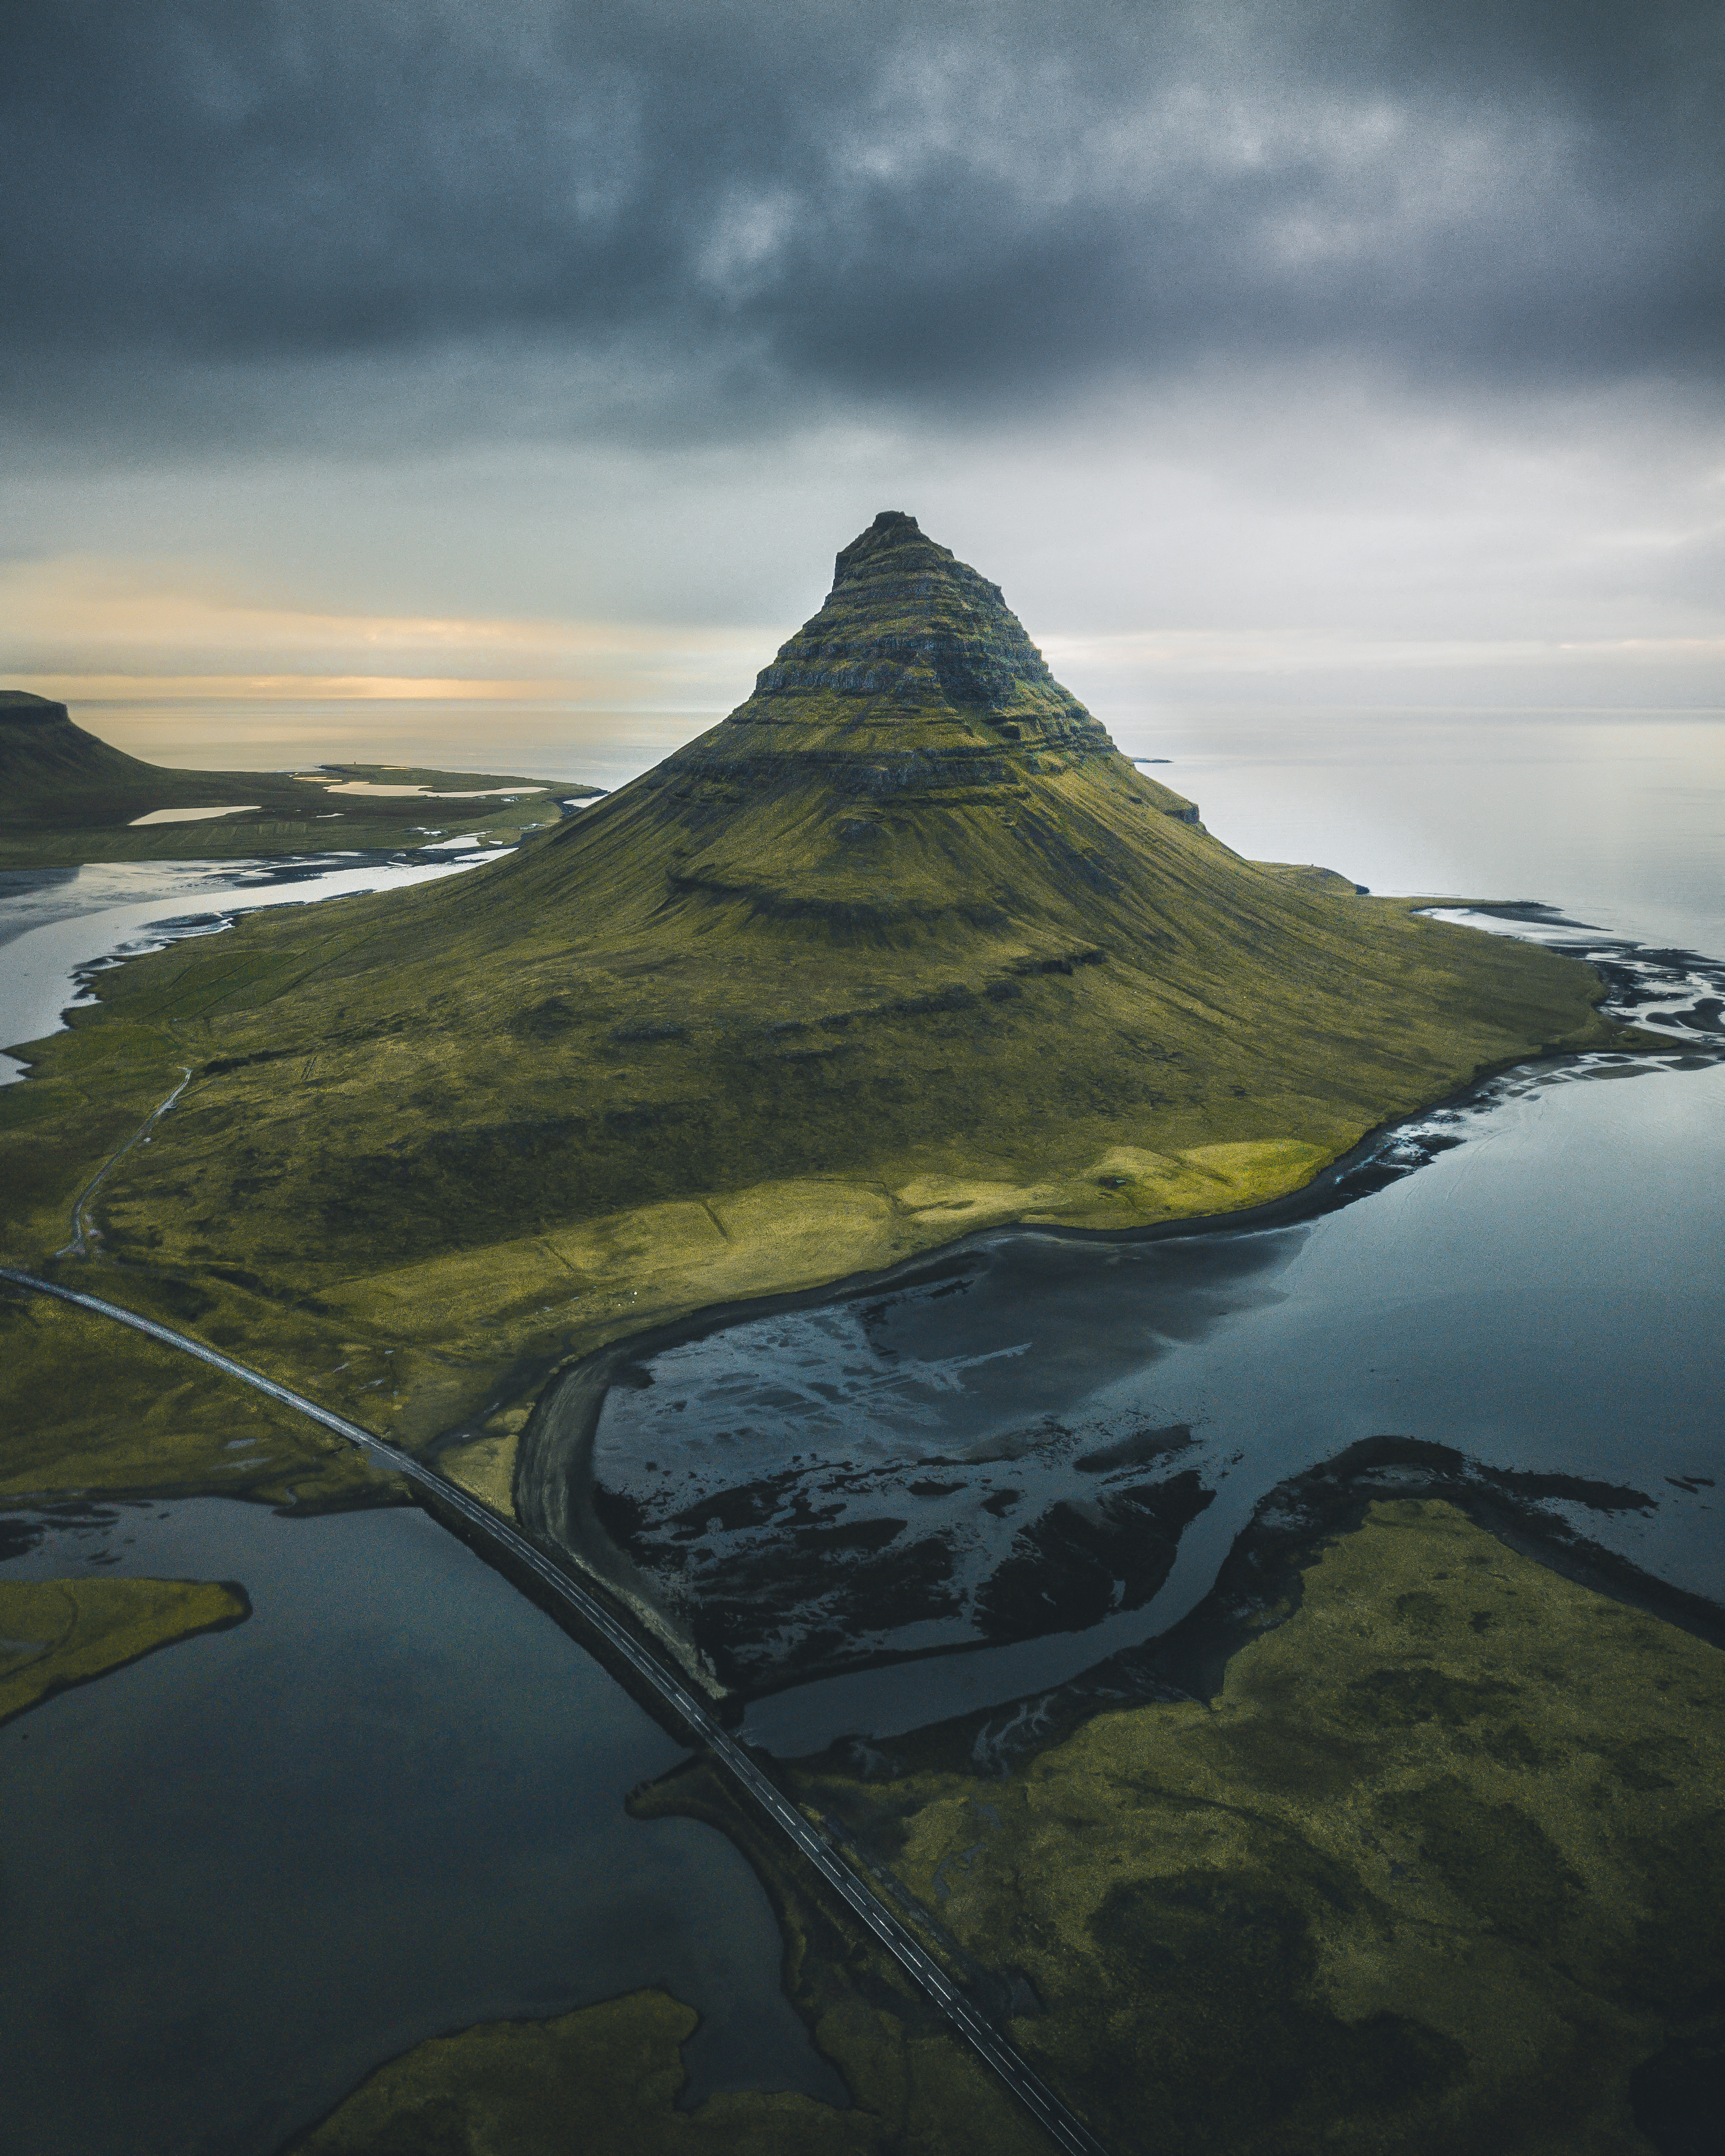
cloud, sky, water, water resources, mountain, natural landscape, highland, coastal and oceanic landforms, lake, terrain, landscape, horizon, mountainous landforms, mountain range, hill, headland, island, calm, shore, reservoir, river island, ridge, fell, geology, lake district, peninsula, reflection, coast, rock, sound, ocean, tarn, cape, loch, klippe, aerial photography, glacial landform, air travel, bay, islet, bird's eye view, archipelago, summit, river delta, inlet, tourism, Raised beach, sea, promontory, grassland, road, tundra, tropics, cliff